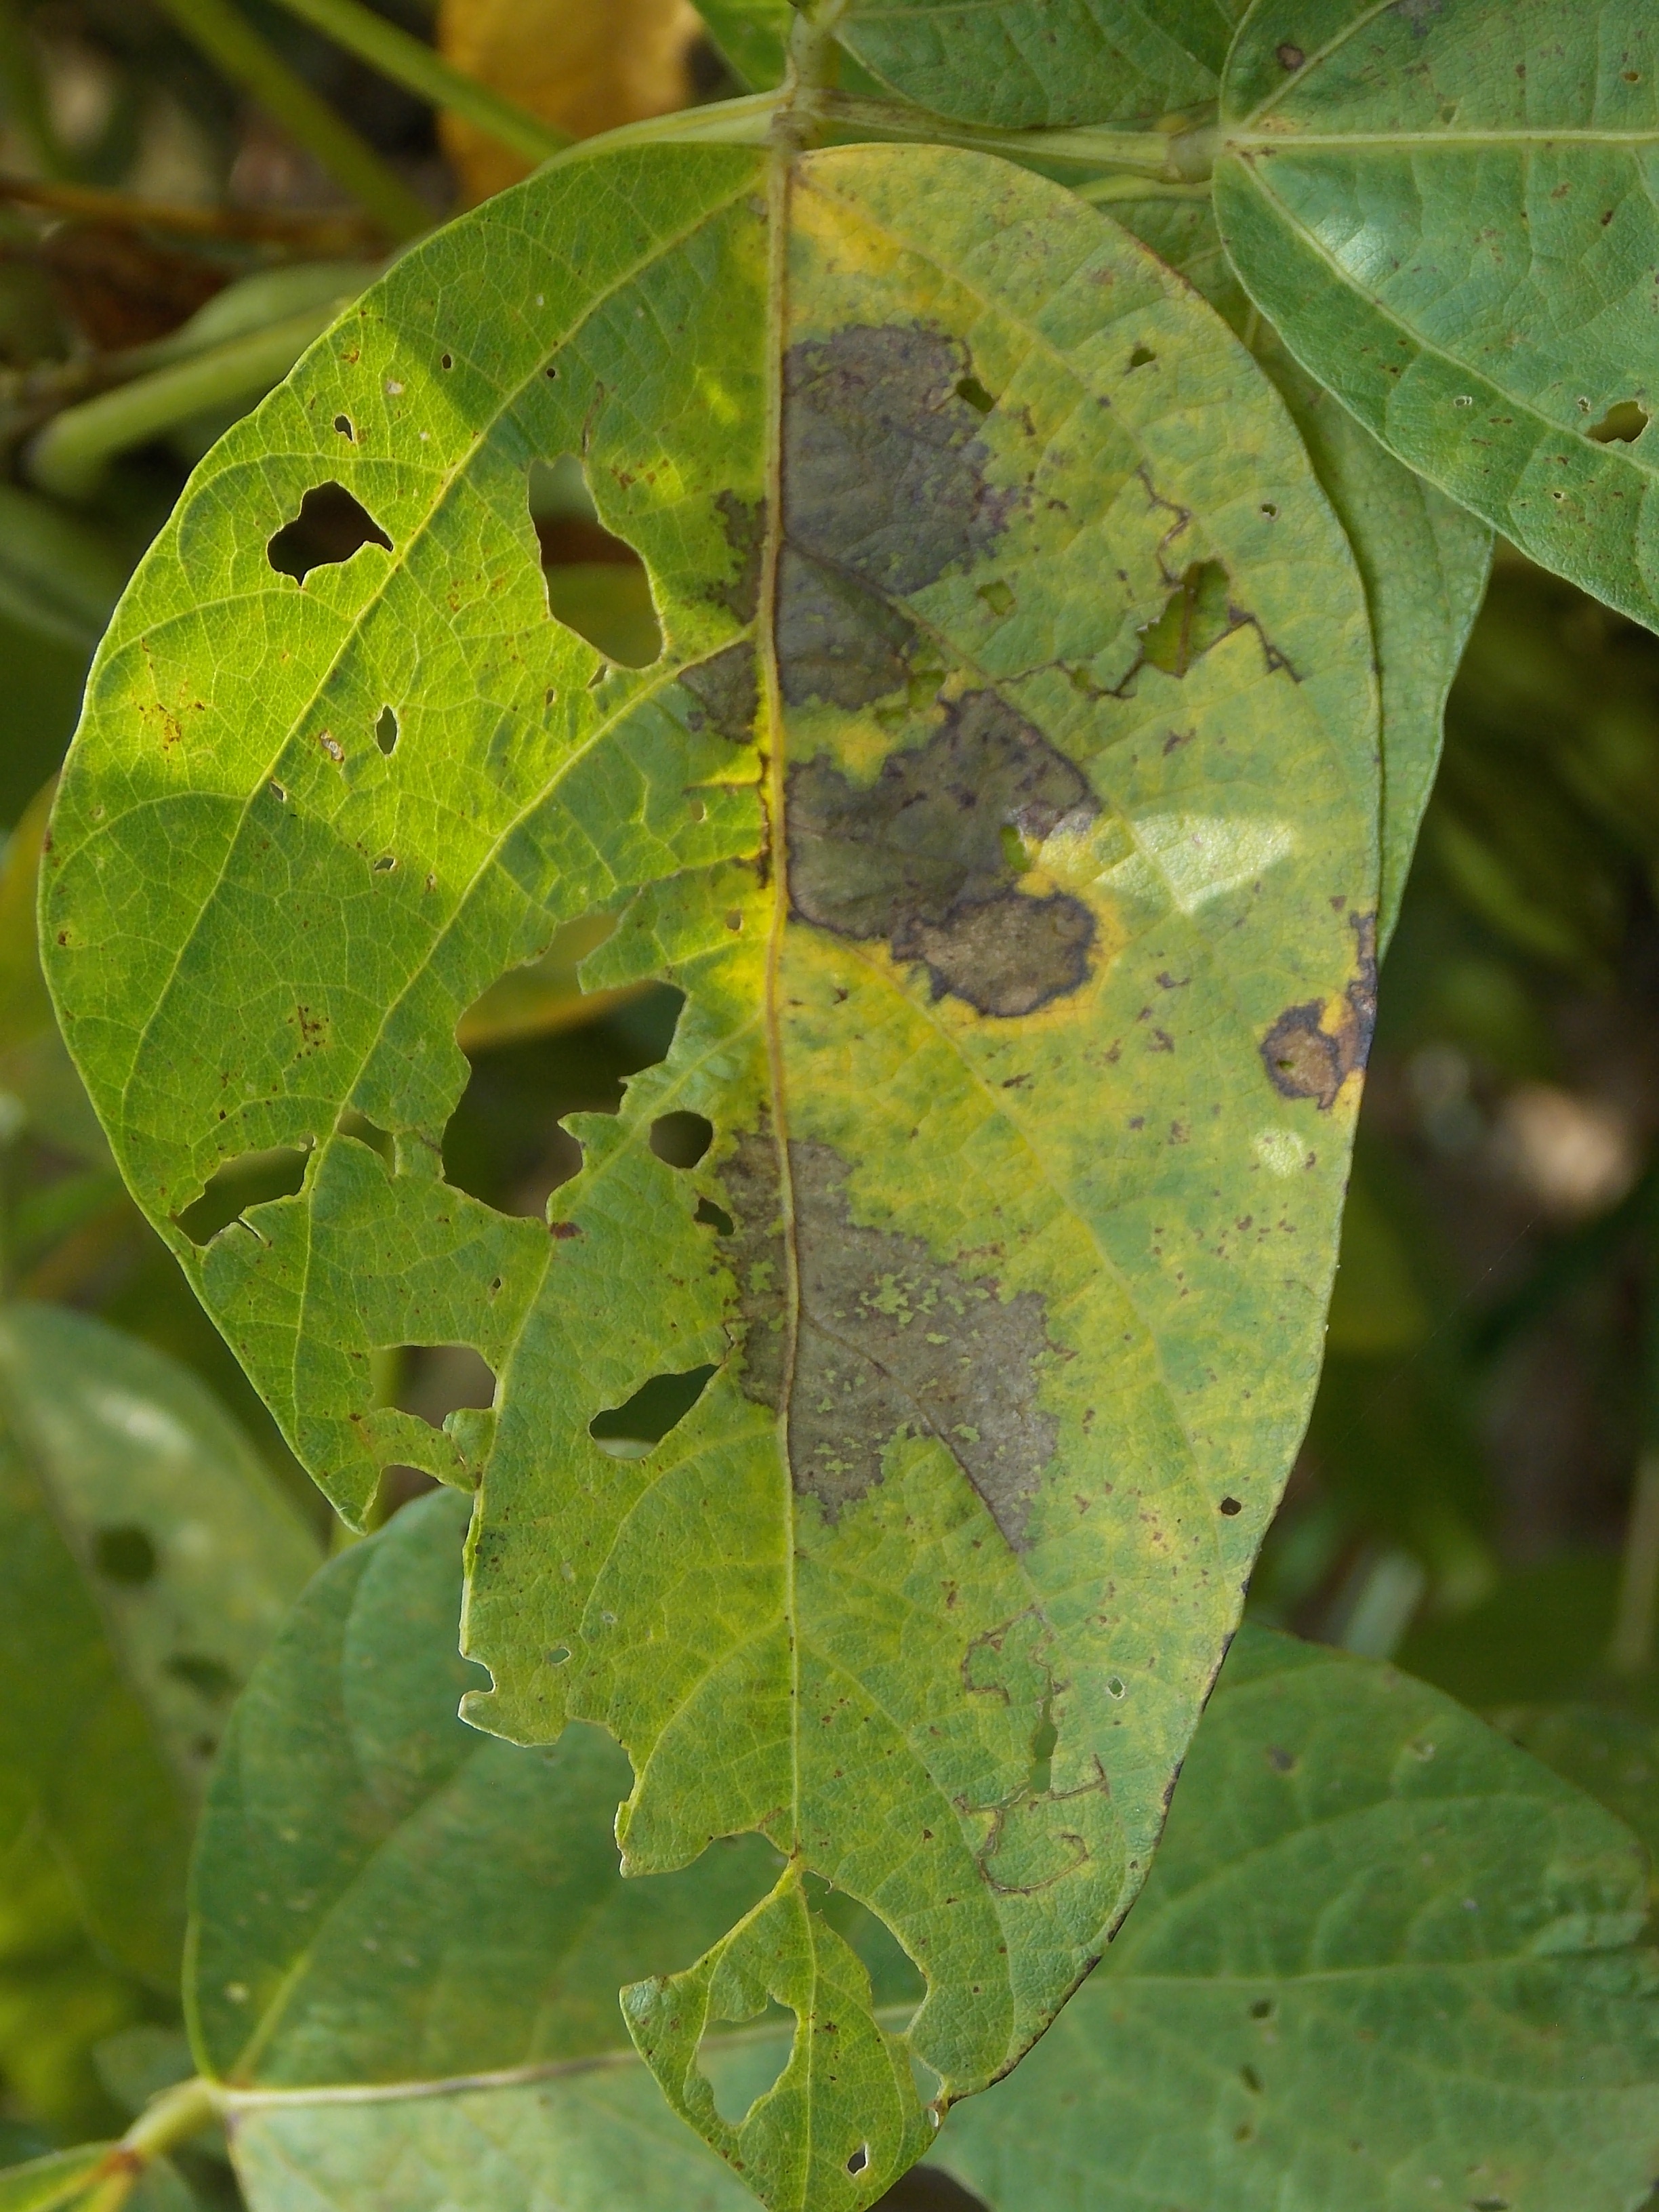
Label: Disease